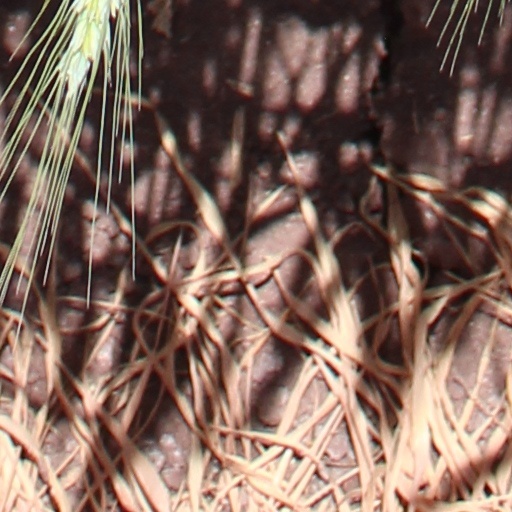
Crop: wheat